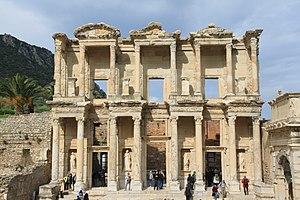
Ruines antiques d'Ephèse en Turquie.